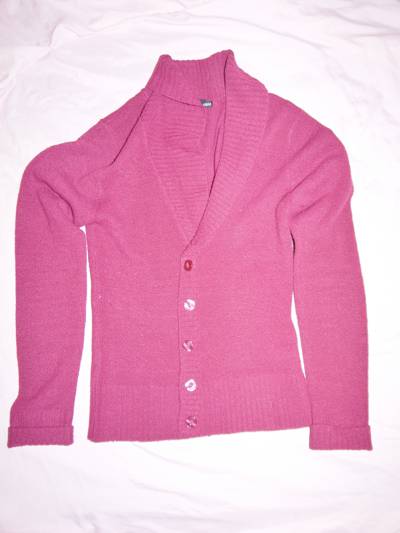
Waste category: clothes